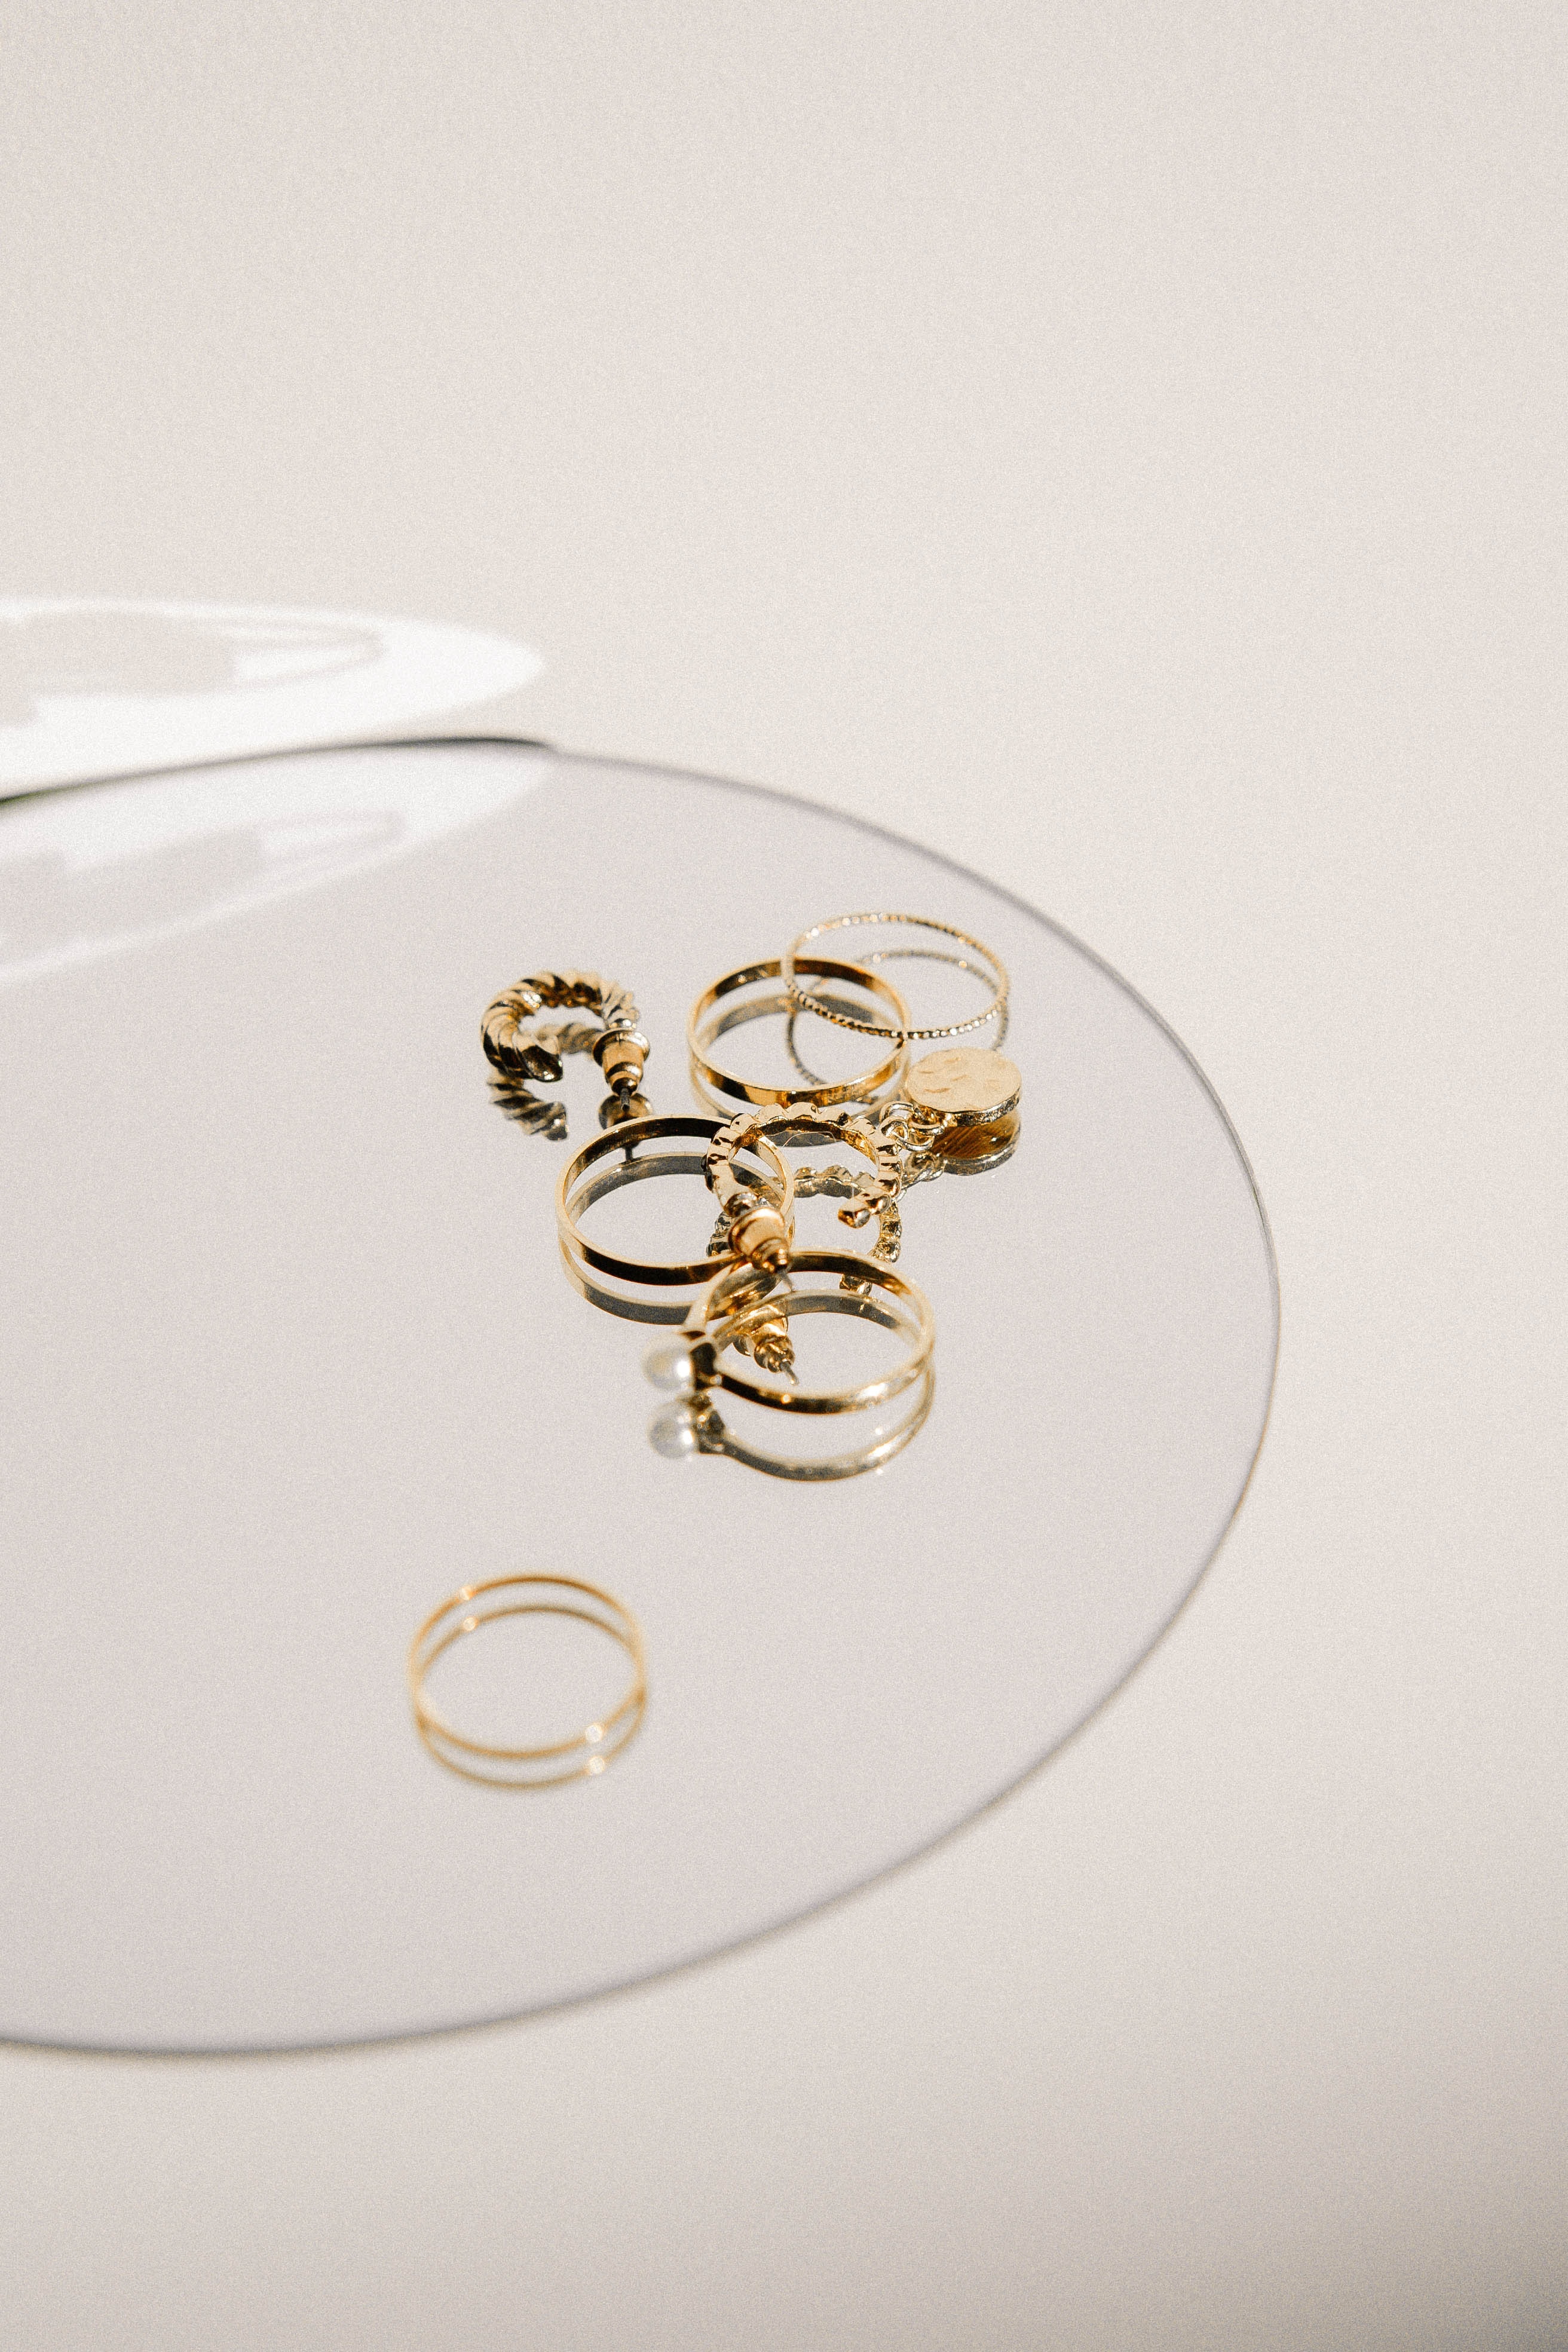
art, body jewelry, gold, natural material, wedding ceremony supply, jewellery, circle, font, metal, fashion accessory, ring, logo, gemstone, symbol, platinum, macro photography, wedding ring, necklace, ceiling, oval, illustration, rectangle, still life photography, dishware, diamond, pendant, brand, Pre engagement ring, brass, jewelry making, locket